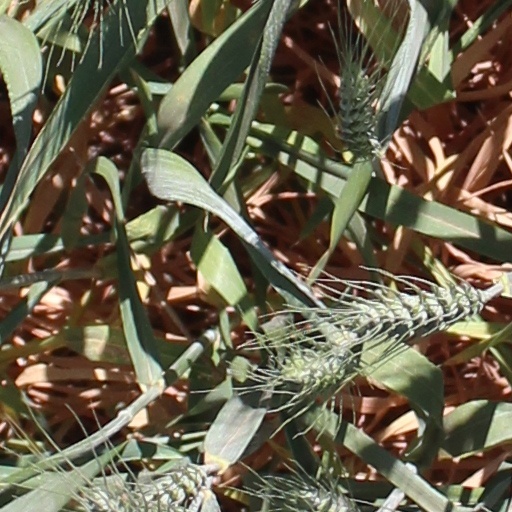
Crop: wheat